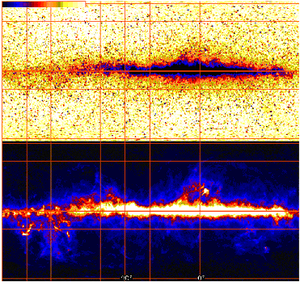
Le satellite Cosmic Background Explorer est lancé en 1989 pour procéder à l'étude du fond diffus cosmologique, le rayonnement électromagnétique issu de la phase dense et chaude de l'Univers primordial. Il est émis environ 380 000 ans après le Big Bang. Le modèle standard de la cosmologie prédit que ce rayonnement doit présenter un spectre électromagnétique de corps noir et ce rayonnement ne doit pas être parfaitement uniforme, mais fonction de la direction d'observation. En 1989, ni la forme exacte de corps noir du fond diffus cosmologique, ni la présence de ces fluctuations de température ne sont détectées. La mission remplit ces deux objectifs, dont l'importance est reconnue en 2006 par l'attribution du prix Nobel de physique à John C. Mather et George Fitzgerald Smoot, responsables des deux instruments qui permettent les mesures.